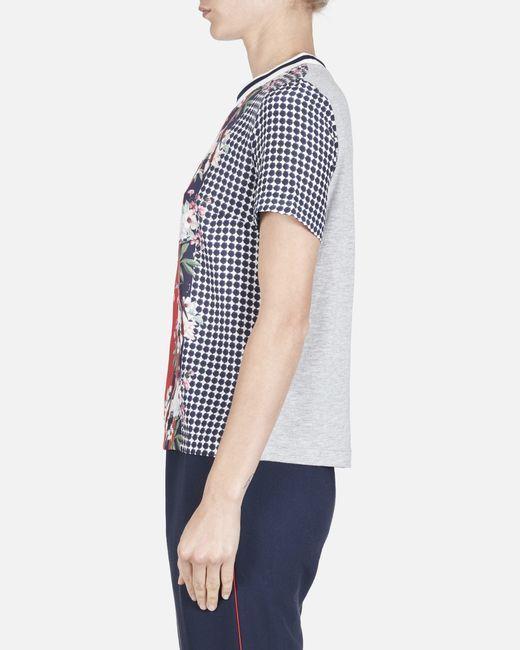
Graues Damenhemd mit blauen Punkten und dunkelblauer Hose